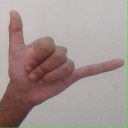
अक्षर: द